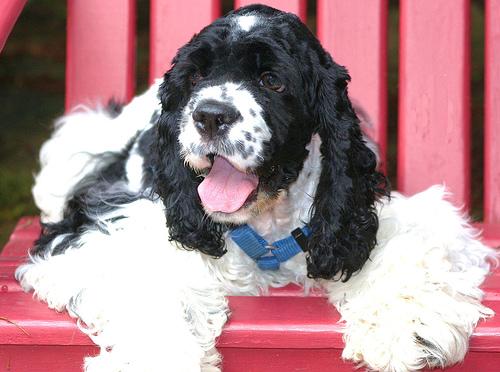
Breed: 286-n000111-cocker_spaniel